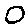
Label: 0